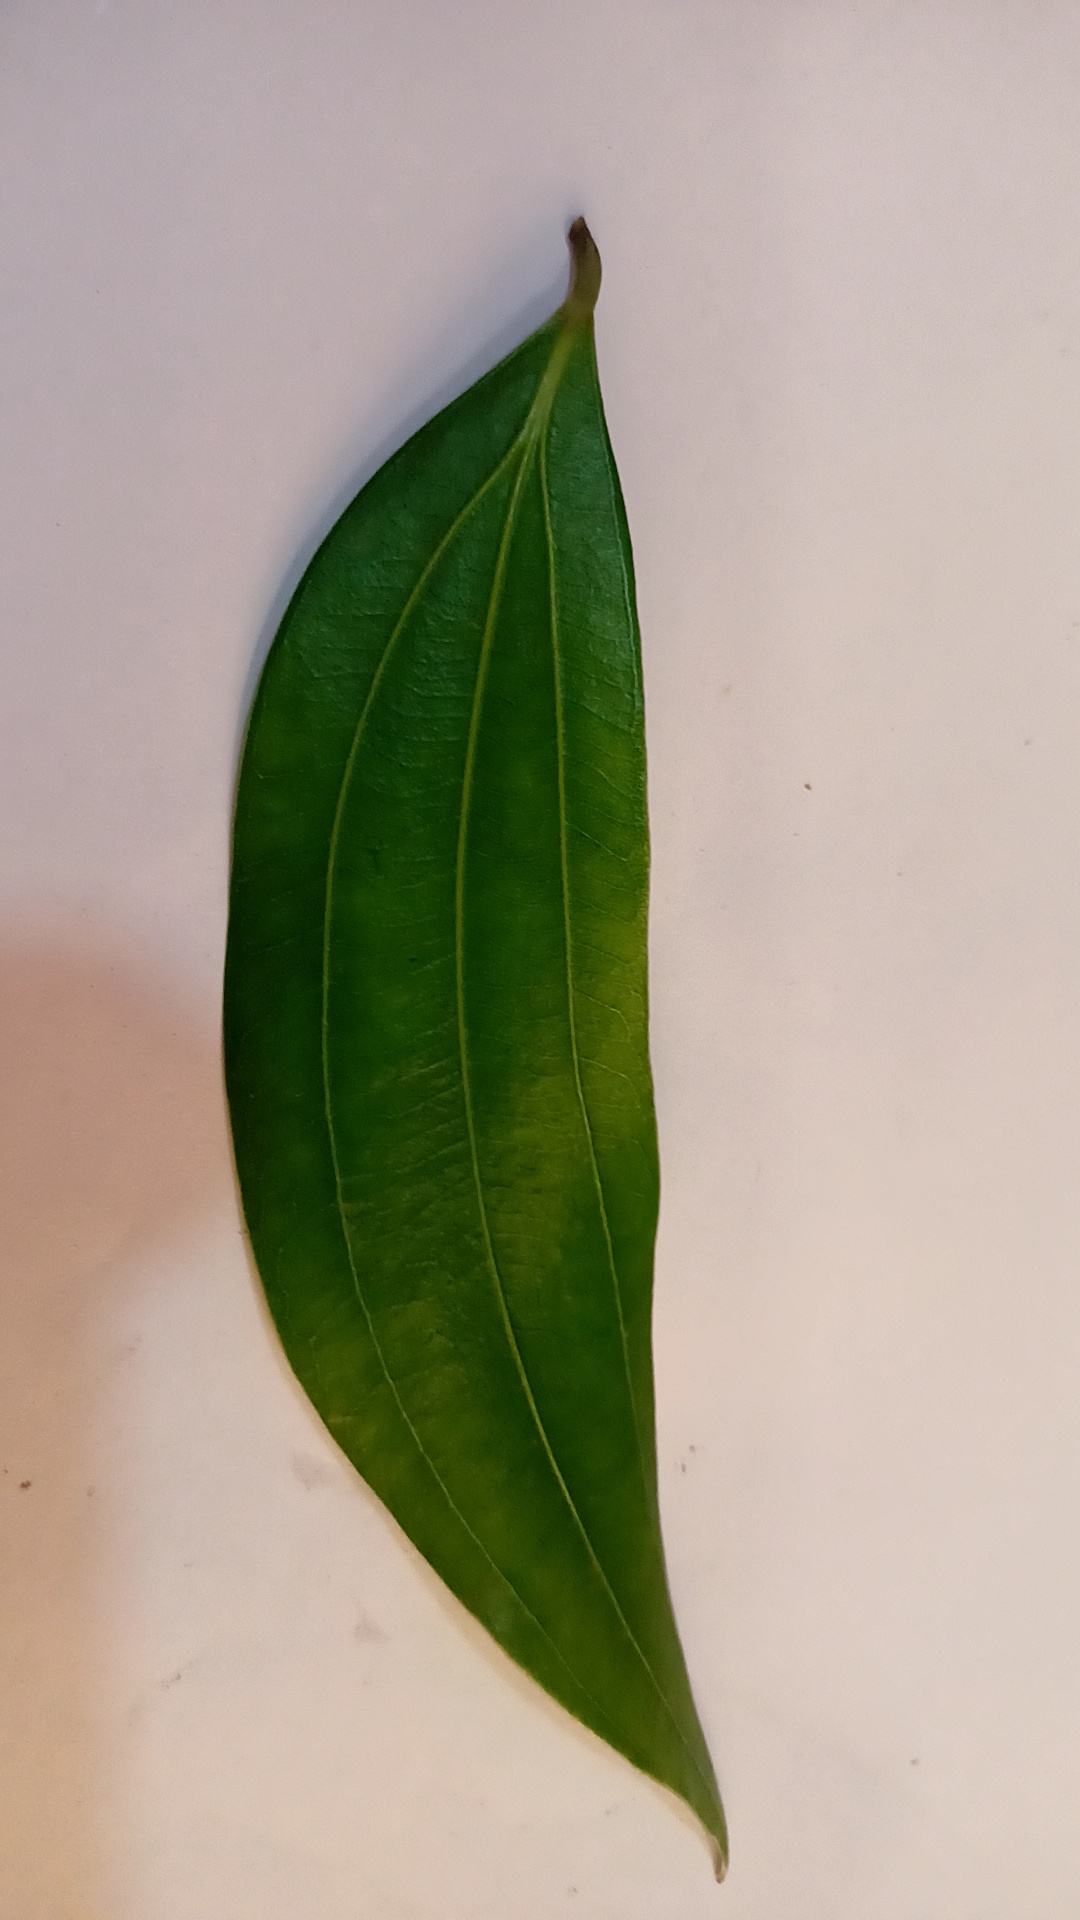
Label: Healthy